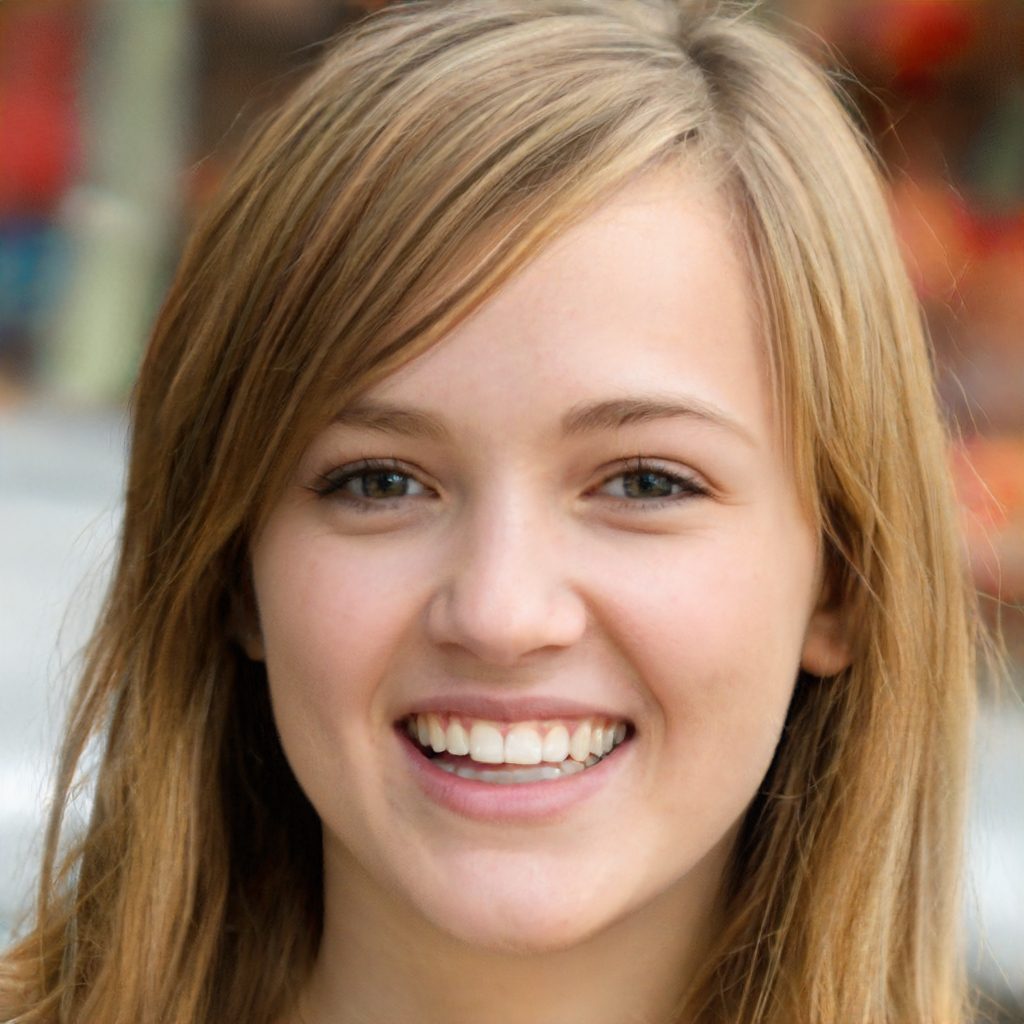
Portrait style: Real Portrait